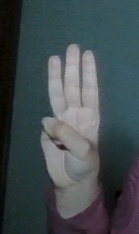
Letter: thaa